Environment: real
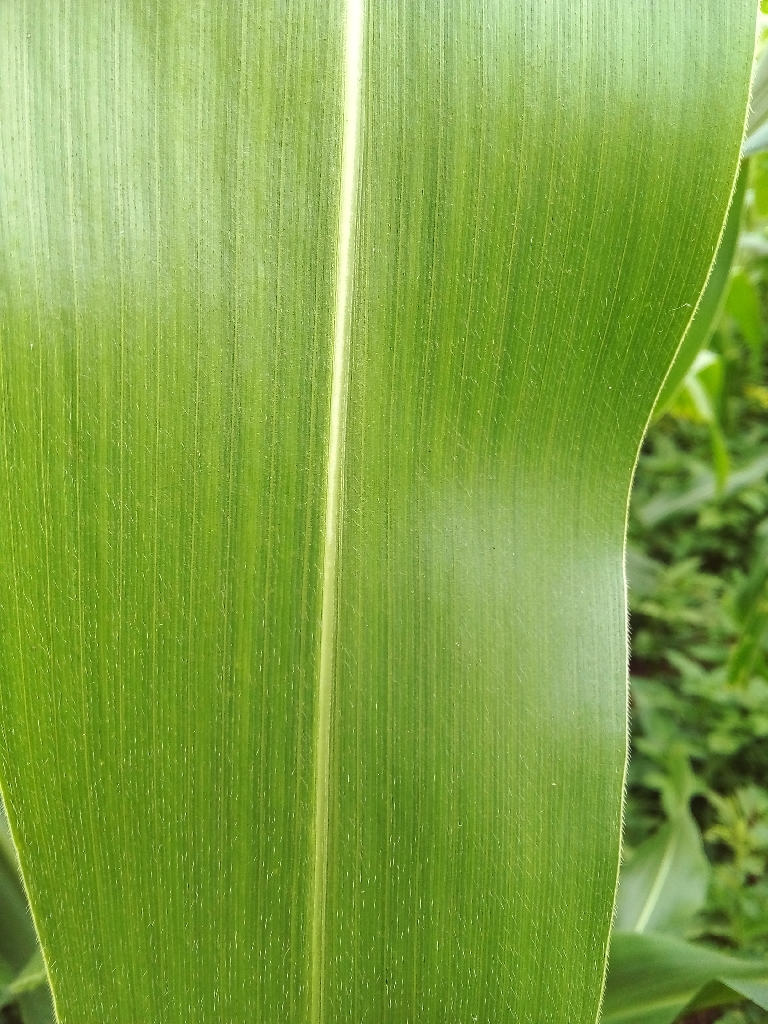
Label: healthy